Freiburg Hauptbahnhof

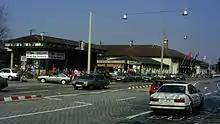
The temporary station of 1949

The lack of financial resources, building materials and construction machinery meant that an architecturally complex solution could be ruled out from the beginning. Therefore, it was decided the re-use of the intact foundations and the basement. On this basis, a floor plan was created with a massive central block and two lower wings in lightweight construction, which could be later expanded on one level or replaced by multi-storey buildings. It was designed and built by the railway administration and the architect Walter Lay.